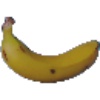
Label: Banana 1